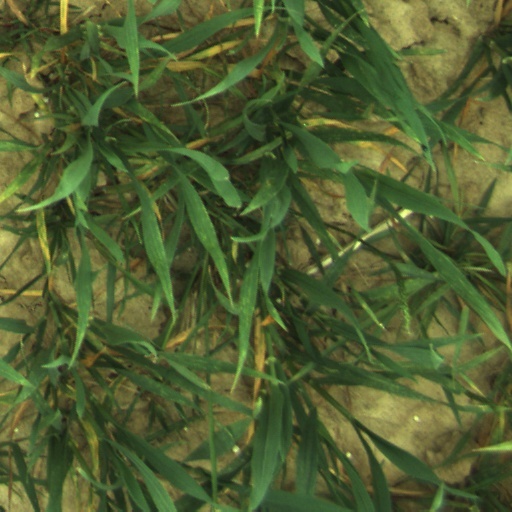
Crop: wheat